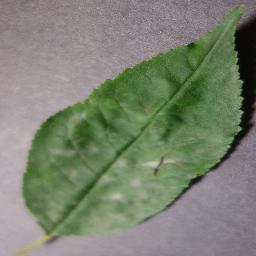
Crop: cherry
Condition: (including_sour)_powdery_mildew